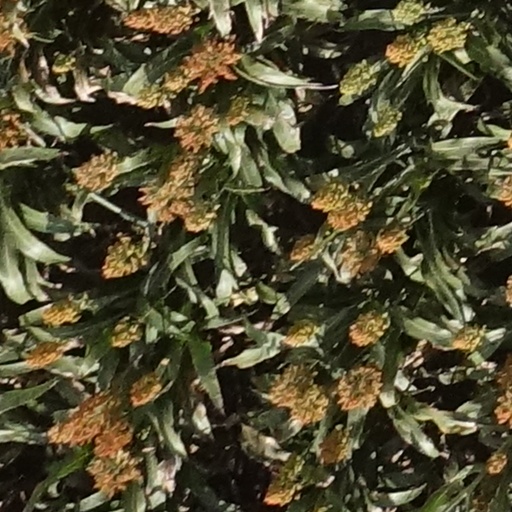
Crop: sorghum